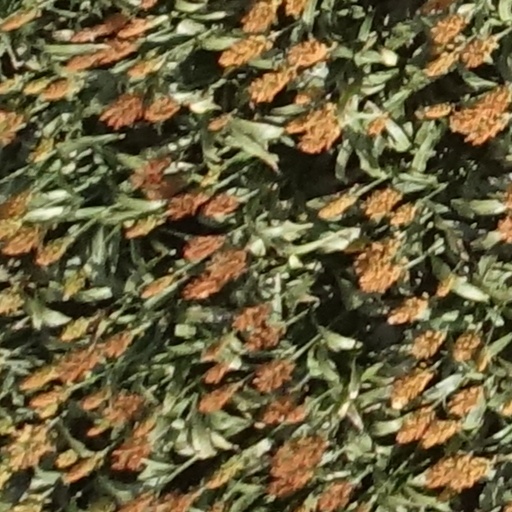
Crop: sorghum